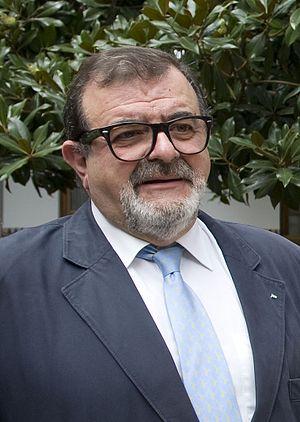
José María Rodríguez de la Borbolla Camoyán est un homme politique espagnol né à Séville le 16 avril 1947. Essentiellement impliqué dans la vie politique andalouse, il a été le deuxième président de la Junte d'Andalousie.
Le gouvernement Rodríguez de la Borbolla II est le gouvernement de l'Andalousie entre le 30 juillet 1986 et le 28 juillet 1990, durant la IIᵉ législature du Parlement d'Andalousie. Il est présidé par José Rodríguez de la Borbolla.
Le gouvernement Rodríguez de la Borbolla I est le gouvernement de l'Andalousie entre le 15 mars 1984 et le 30 juillet 1986, durant la Iʳᵉ législature du Parlement d'Andalousie. Il est présidé par José Rodríguez de la Borbolla.